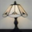
Label: lamp